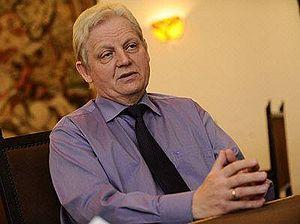
Le bourgmestre principal de Budapest désigne depuis 1990 le chef de la collectivité métropolitaine de Budapest, élu au suffrage universel indirect par les différents représentants des arrondissements de la capitale.
István Tarlós, né le 26 mai 1948 à Budapest, est un homme politique hongrois, député-bourgmestre de Budapest de 2010 à 2019, membre du Fidesz et bourgmestre indépendant du 3ᵉ arrondissement de Budapest entre 1990 et 2006.
Budapest est la plus grande ville et la capitale de la Hongrie. Elle se situe en aval du coude du Danube entre le massif de Transdanubie et l'Alföld. Ses habitants sont les Budapestois.